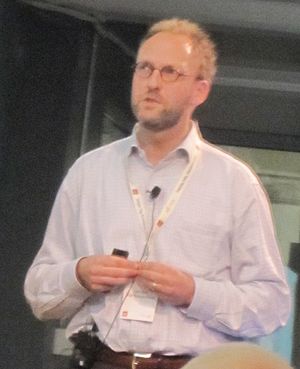
Jørgen Vig Knudstorp
Jørgen Vig Knudstorp er en dansk erhvervsleder, der fra 2004 til 2016 var administrerende direktør og fra 1. januar 2017 bestyrelsesformand for LEGO Group.